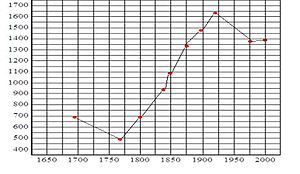
Nysted / Demografi
Nysteds befolkningstal i udvalgte år.
Grafisk fremstilling af Nysteds befolkningsudvikling
Nysted er en tidligere købstad – Danmarks sydligste – på det sydøstlige Lolland med 1.312 indbyggere, beliggende 27 km øst for Rødby, 24 km sydøst for Maribo, 19 km syd for Sakskøbing og 18 km sydvest for kommunesædet Nykøbing Falster. Byen hører til Guldborgsund Kommune og ligger i Region Sjælland.